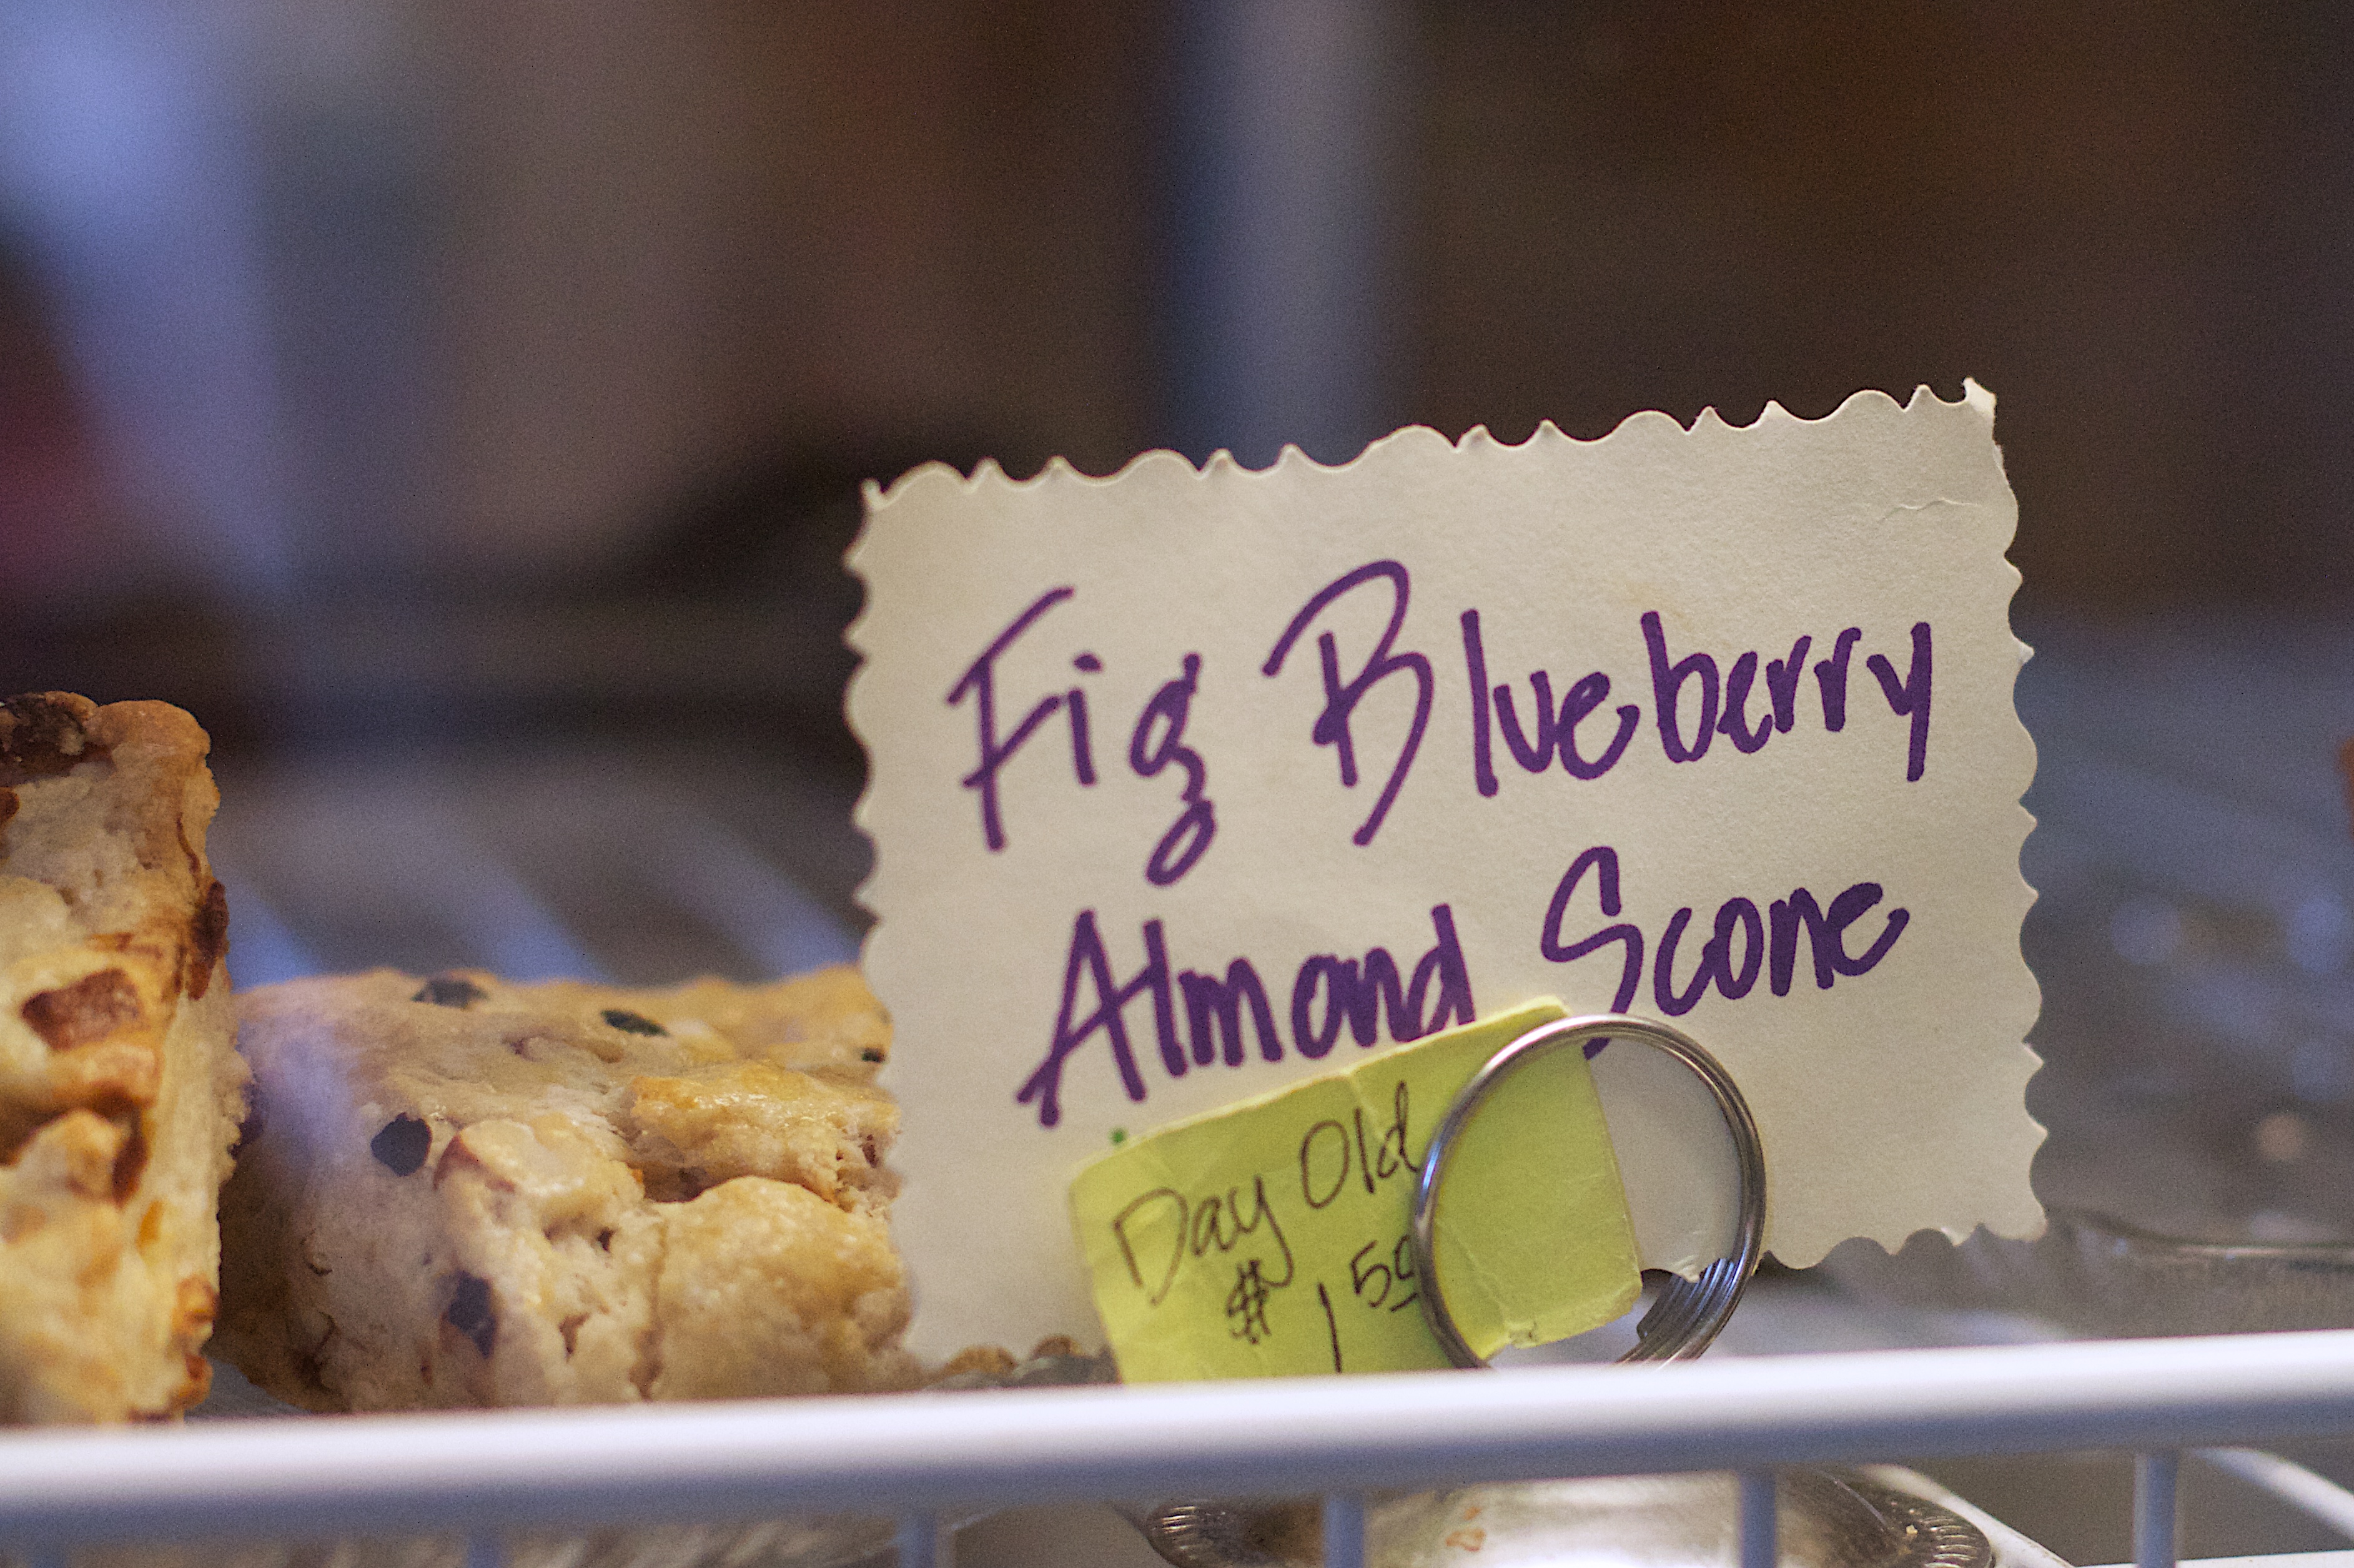
food, baking, dessert, cake, icing, party, randallhouse, sweetness, baked goods, flavor, buttercream